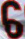
Number: 6